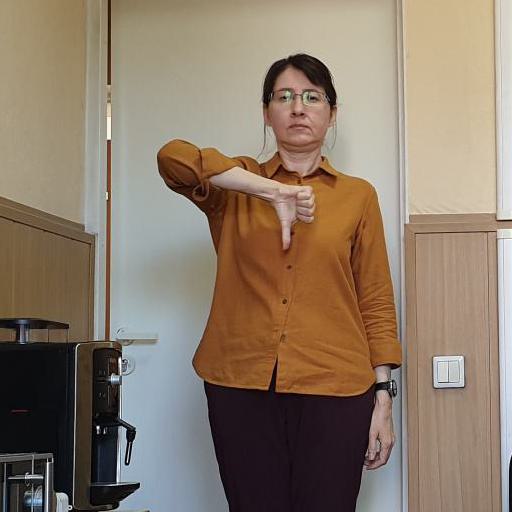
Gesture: dislike